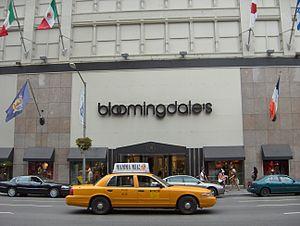
Bloomingdale's est une chaîne de grands magasins américaine, appartenant à Macy's Inc., autre chaîne américaine plus importante, également propriétaire de Macy's. Les magasins Bloomingdale's sont réputés pour être des enseignes chic, et les trente-six magasins répartis sur le territoire américain produisent 1,9 milliard de dollars de chiffre d'affaires chaque année. Les principaux concurrents de Bloomingdale's sont Lord & Taylor, Nordstrom, et dans une moindre mesure Saks Fifth Avenue et Neiman Marcus. Le magasin de Lexington Avenue, à New York, ville dont la chaîne est originaire est aussi sous la concurrence de Bergdorf Goodman.